PAS Giannina F.C.

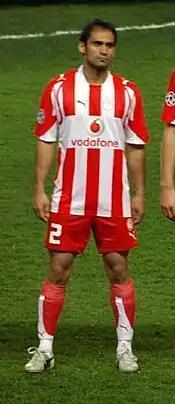
Christos Patsatzoglou, played for PAS Giannina F.C. from 2010 to 2013

The control of the club switched over to attorney Alexis Kougias. In 2004–05, the club finished second and failed to get promoted. In 2005–06 it finished second and got promoted to Second Division. In 2006–07, PAS Giannina finished 5th. Also, PAS Giannina reached the semifinals of the Greek Cup 2006–07 against AEL. PAS Giannina lost 2–0 both home and away match. On the quarter-final PAS Giannina won Olympiacos, 2–0 at home and lost 2–1 in Karaiskakis Stadium of an extra-time goal from Evangelos Kontogoulidis before a hostile crowd. PAS Giannina finished 4th in the Second Division in the 2007–08 season, failing to get promoted.